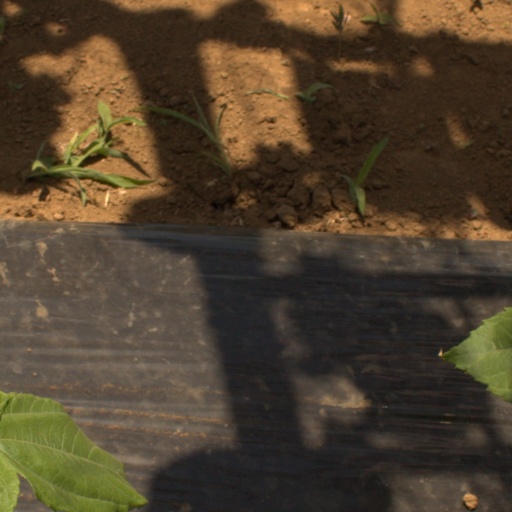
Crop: Jerusalem artichoke